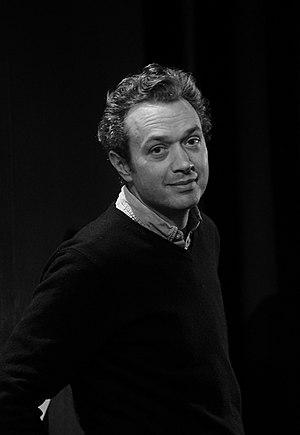
en conférence à Reims.
Guillaume Duprat, né à Paris, est un auteur et illustrateur français.